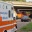
Label: ambulance